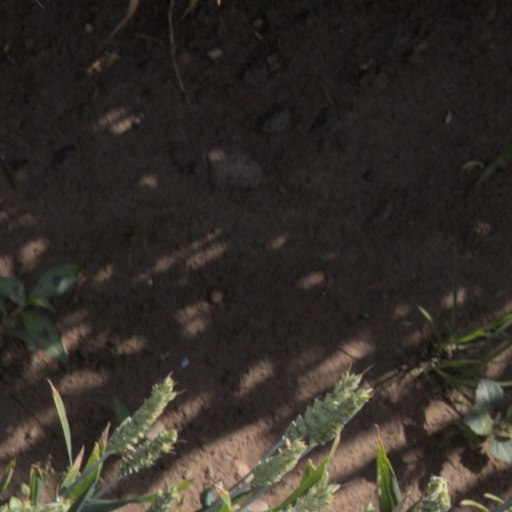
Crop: wheat